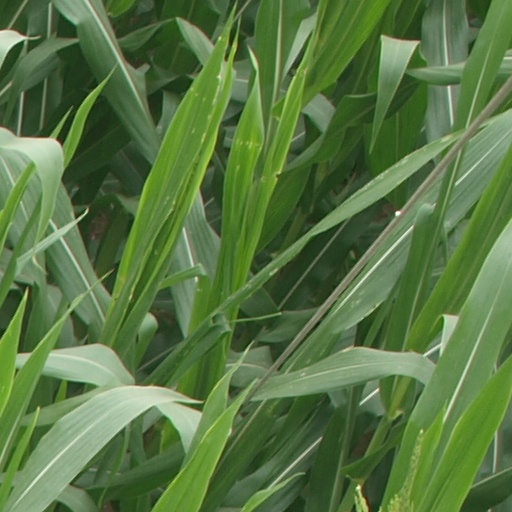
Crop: maize; corn